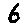
Label: 6